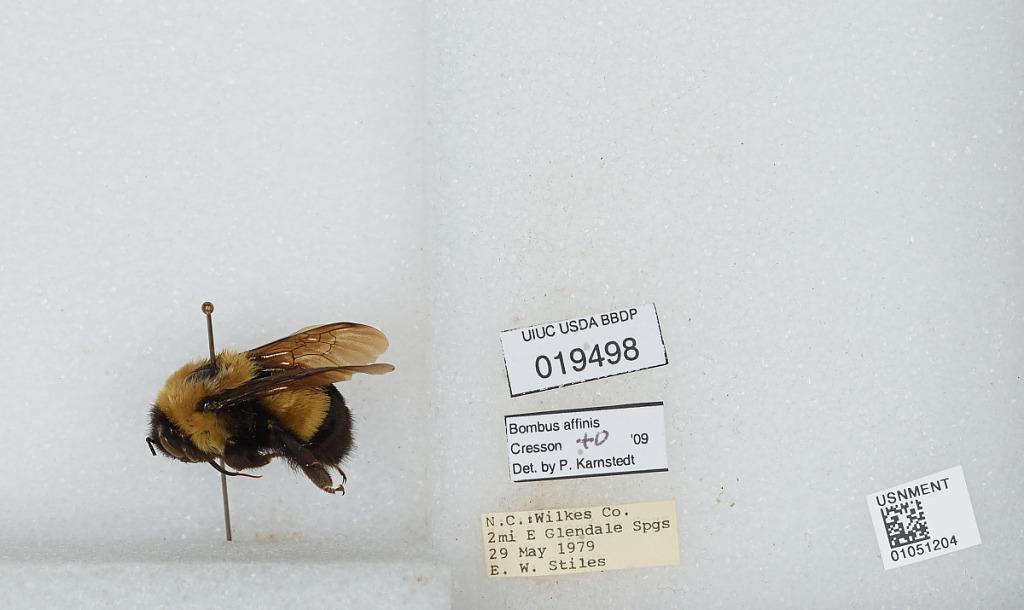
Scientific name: Bombus sp.
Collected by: E. Stiles
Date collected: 1979-5-29
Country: United States
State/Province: North Carolina
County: Wilkes
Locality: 2 miles East of Glendale Springs
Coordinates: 36.3367, -81.3558
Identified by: Karnstedt, P.